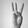
ASL letter: W